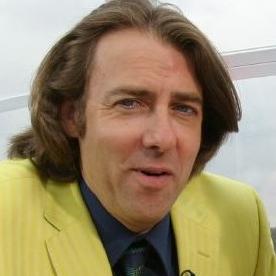
Age: 44